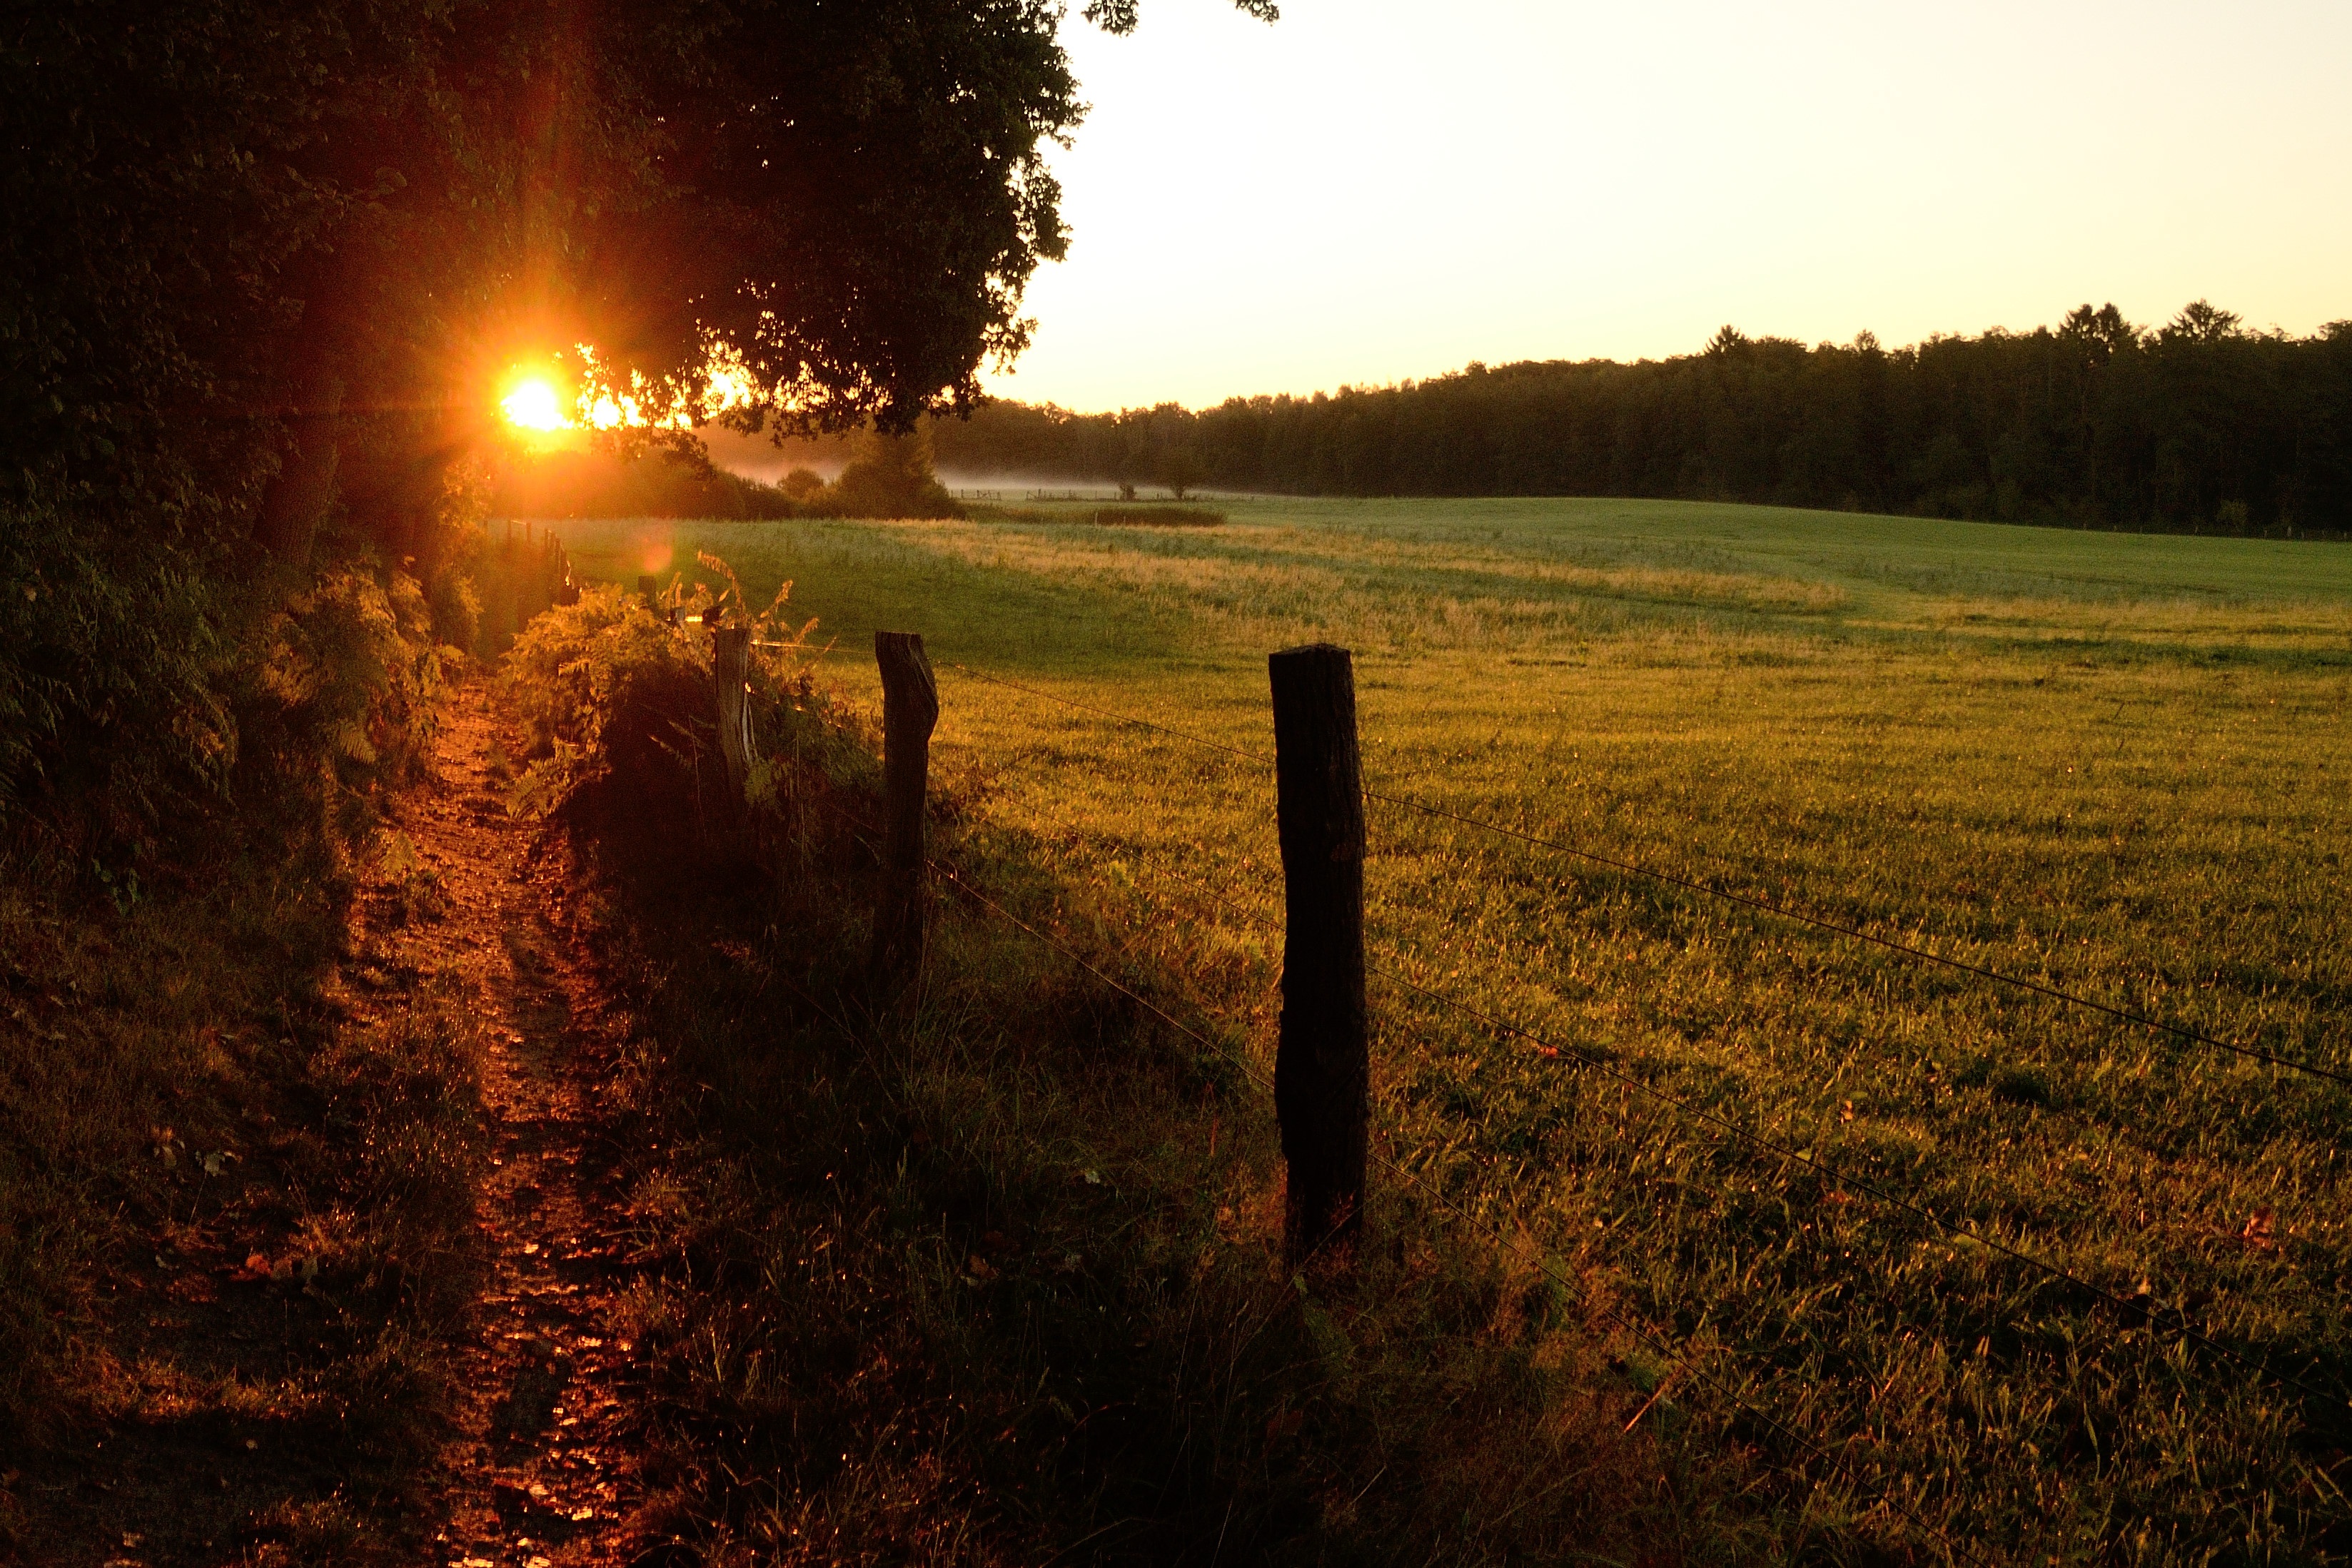
tree, nature, forest, grass, light, sun, sunrise, sunset, field, night, sunlight, morning, dawn, dusk, evening, autumn, darkness, agriculture, morgenstimmung, rural area, duvenstedter brook, atmospheric phenomenon, woody plant